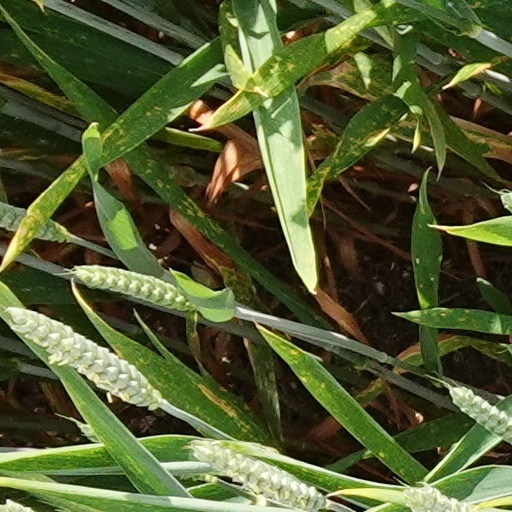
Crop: wheat